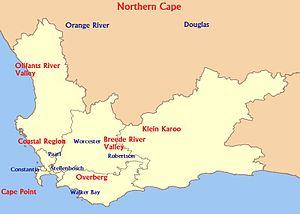
La viticulture en Afrique du Sud s'est développée à partir du XVIIᵉ siècle. Elle a pris son ampleur grâce à l'arrivée de deux-cents huguenots français. Actuellement, la qualité des vins est très inégale et les rendements varient de 20 à 350 hectolitres par hectare. La viticulture d'Afrique du Sud est la seizième du monde pour la superficie et la septième en volume. Les districts de Stellenbosch et de Paarl fournissent 45 % de la production de vin.